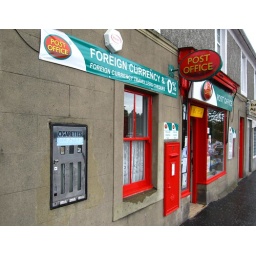
Empty for a long time, but the cigarette machine still lives in the wall of the post office.